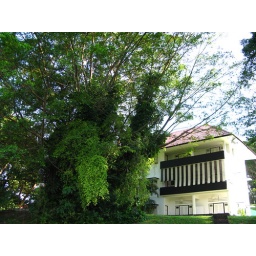
A rampant tree overshadows the black and white apartments in Portsdown Road